James Howe Carse

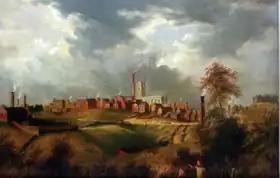
"Oldham from Glodwick", at Gallery Oldham, in Oldham

Carse's elder brother William (some say William was his father) was trained at the Royal Academy in London, but James was enrolled at the new Royal Scottish Academy, where his father, having returned to Scotland from London, was a founding member. Although his father had exhibited at the academy between 1827 and 1836, he was not financially successful and his father needed to apply for financial assistance in 1843. He died the same year.